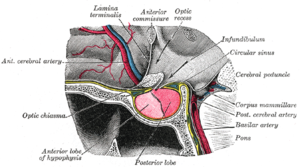
Le système porte hypothalamo-hypophysaire est le système de vaisseaux sanguins qui relie, dans le cerveau, l'hypothalamus et l’anté-hypophyse, en passant par la tige pituitaire.